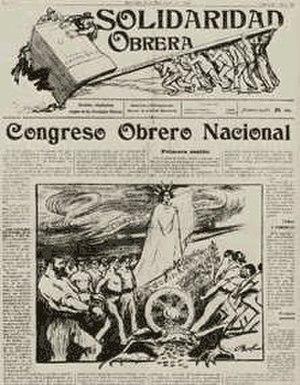
Solidaridad Obrera est un journal anarcho-syndicaliste espagnol créé en 1907.